Havlíčkův Brod

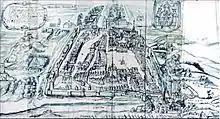
The oldest illustration of the town,

According to a legend recorded by chronicler Wenceslaus Hajek, Brod was founded in 793, however, this year is highly unlikely. The first written mention of a settlement called Brod is from 1234, but it is referred to as probable counterfeit. The first credible mention of Brod is from 1265. The town was founded by Smil of Lichtenburk probably in 1251 on a trade route. In 1308, it was first called Německý Brod.